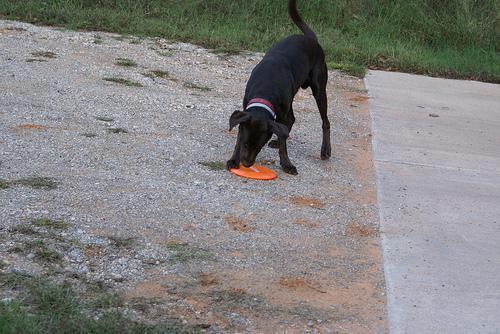
Labrador_retriever